Quanshui station

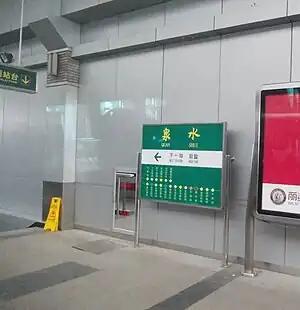

Quanshui is a station on Line 3 of the Dalian Metro in Liaoning Province, China. It is located in the Ganjingzi District of Dalian City.